Ahmet Davutoğlu

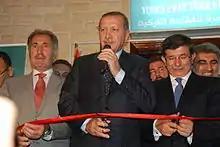
Davutoğlu alongside Erdoğan at the opening of a Yunus Emre cultural centre in Cairo, 2011

Davutoğlu was appointed Minister of Foreign Affairs in 2009 despite not being a member of parliament. He entered the Grand National Assembly as an MP for Konya in the 2011 general election and continued serving as foreign minister in Recep Tayyip Erdoğan's third cabinet.